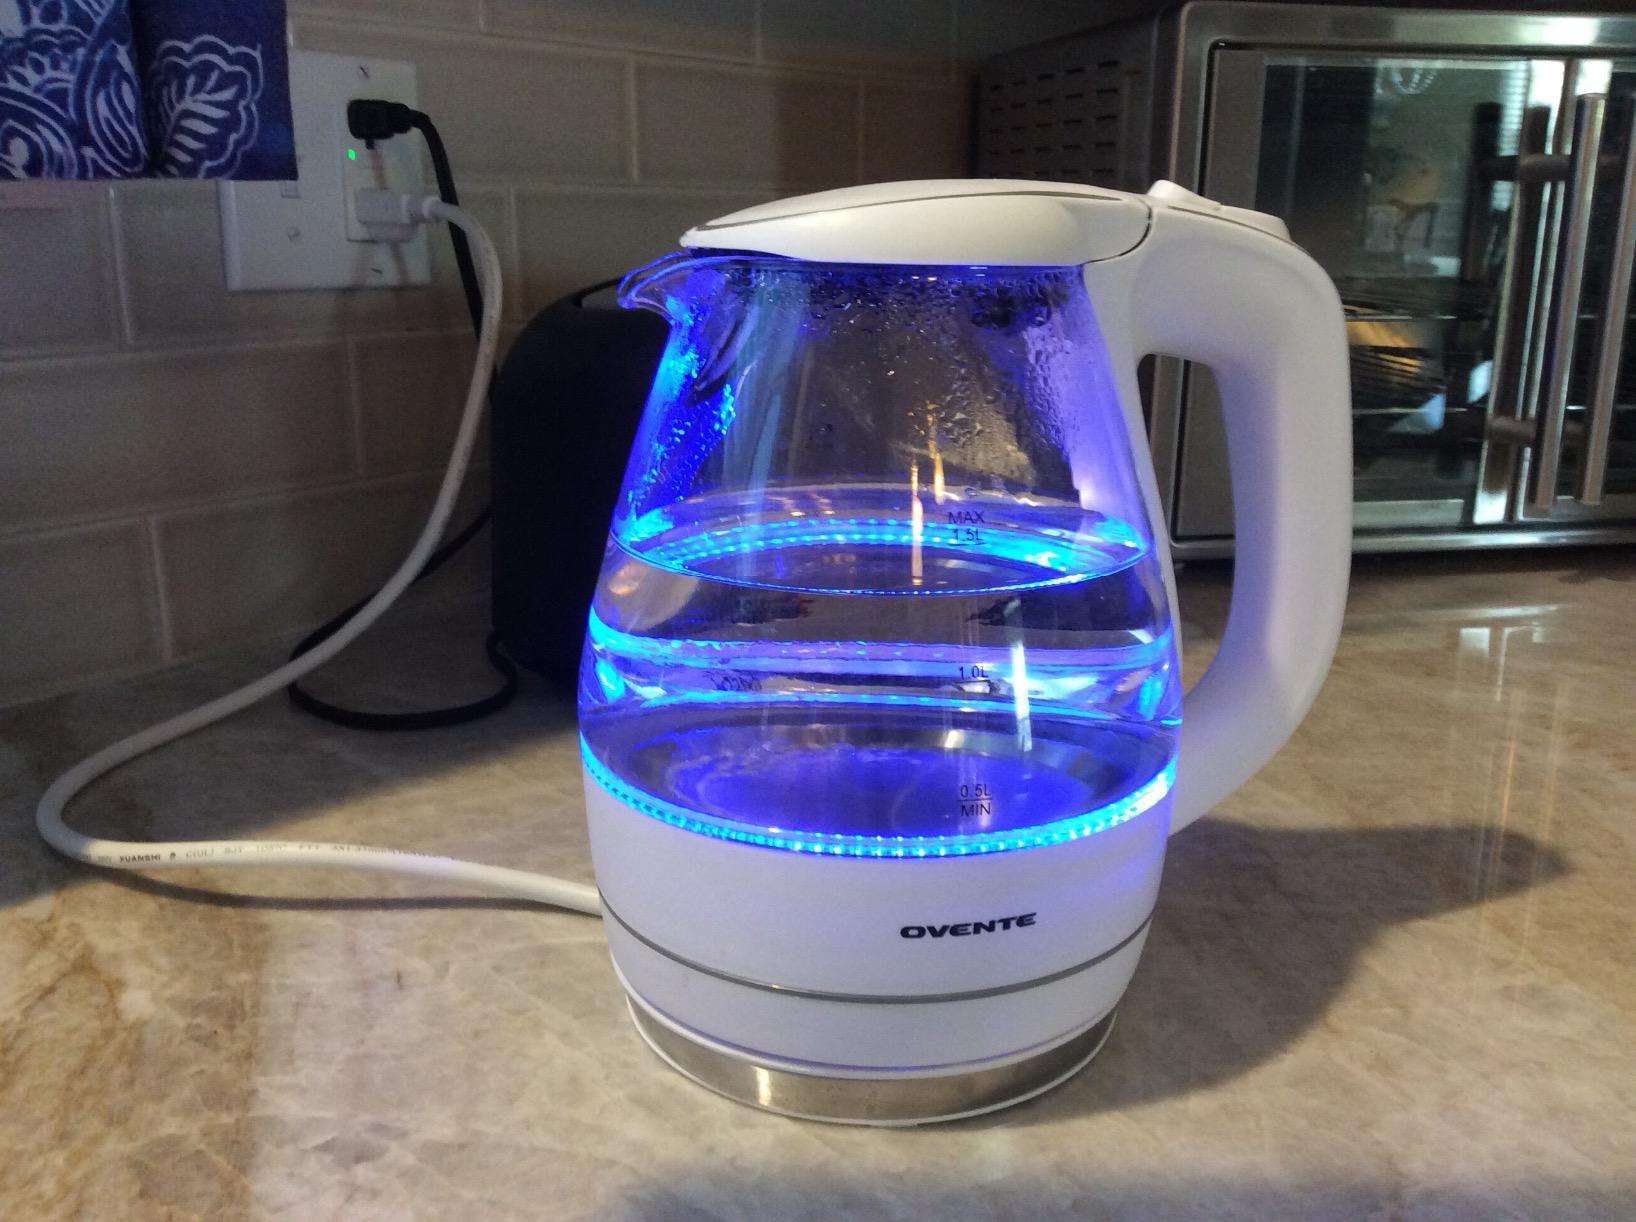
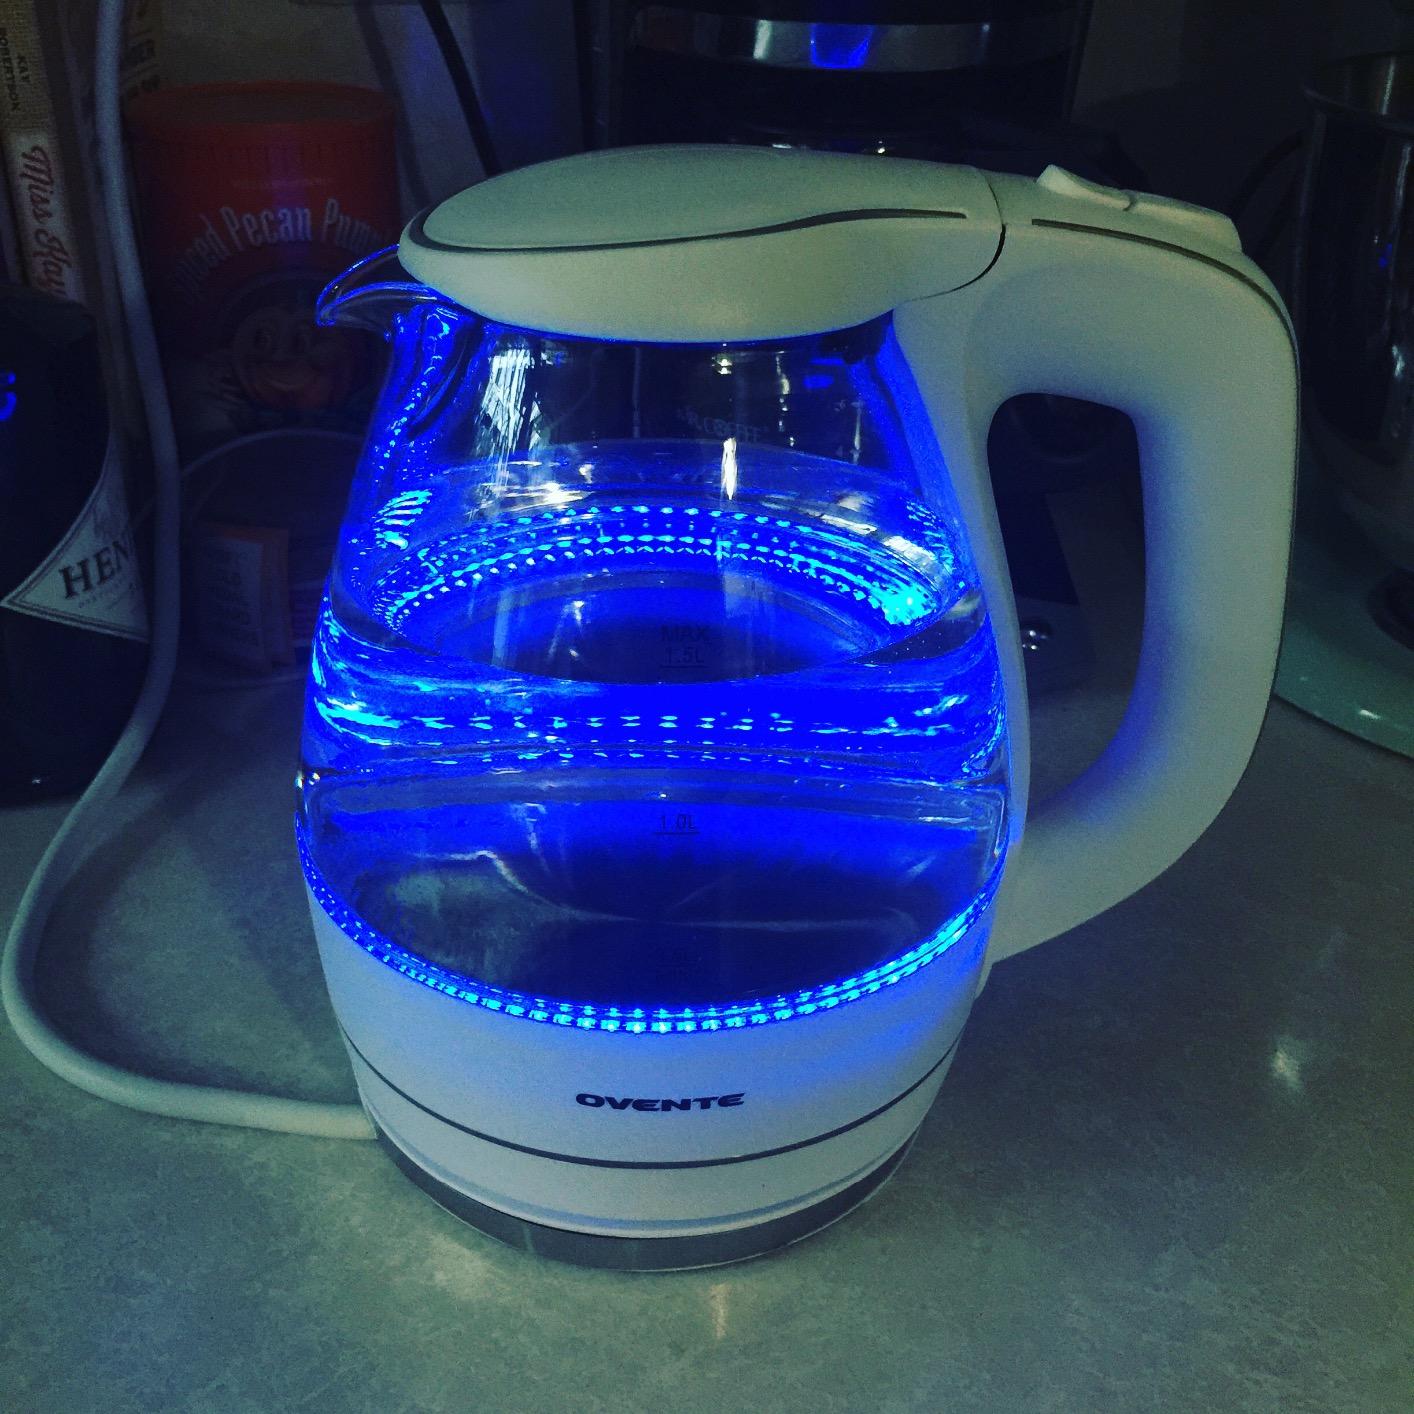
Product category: items_kettle
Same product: yes